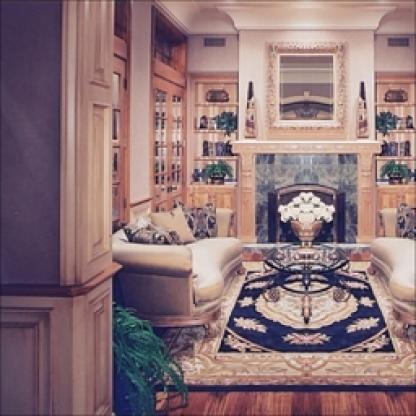
Scene: Indoor